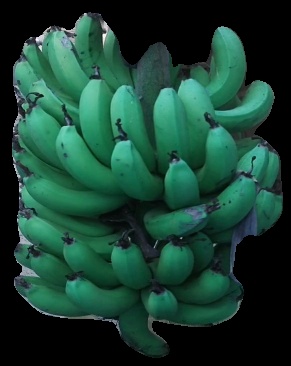
Variety: pachbale
Grade: grade3